Francisco de Miranda

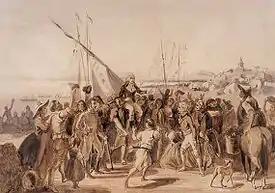
"Reception of Miranda in La Guaira", Johann Moritz Rugendas. A delegation from the Supreme Junta of Caracas, among them Bolívar, and a crowd of common people enthusiastically receive Miranda (19th century. Collection of the Fundación John Boulton, Caracas, Venezuela).

Venezuela achieved "de facto" independence on Maundy Thursday 19 April 1810, when the Supreme Junta of Caracas was established and the colonial administrators deposed. The Junta sent a delegation to Great Britain to get British recognition and aid. This delegation, which included future Venezuelan notables Simón Bolívar and Andrés Bello, met with and persuaded Miranda to return to his native land. In 1811 a delegation from the Supreme Junta, among them Bolívar, and a crowd of common people enthusiastically received Miranda in La Guaira. In Caracas he agitated for the provisional government to declare independence from Spain under the rule of Joseph Bonaparte.